2024 UK Championship

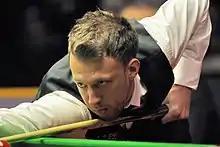
The world number one Judd Trump (pictured in 2014) won the tournament for a second time, capturing his 30th ranking title and fifth Triple Crown title.

Zhao reached the main stage with a 62 victory over Ricky Walden. After the match, Zhao commented on his return to the sport, saying: "I have really missed this... I love snooker and I needed to come back." David Gilbert beat Leclercq 61, commenting afterwards: "I played terrible but kept nicking frames... Hopefully York will rekindle something for me." Matthew Selt defeated Zhou 63, saying after the match: "I got a bit nervous towards the end so I'm delighted to get through." Lei Peifan defeated Ben Woollaston 62. Neil Robertson defeated Stevens 62, making breaks of 136 and 125. He commented: "The game has changed a lot in the last couple of years. It's less about thundering in long balls and scoring heavily, it's more about denying your opponent scoring opportunities." Stan Moody trailed He 14 but tied the scores at 44. However, He won the match in a deciding frame. Robert Milkins beat Xu Si 62, saying afterwards: "It has been a shocker of a season for me so far... If I can get to a quarter or semifinal I'll be happy." Michael Holt, who had recently regained his tour card, defeated Liu Hongyu 62. He commented: "I have battled all week, been a bit lucky at times but got there in the end."